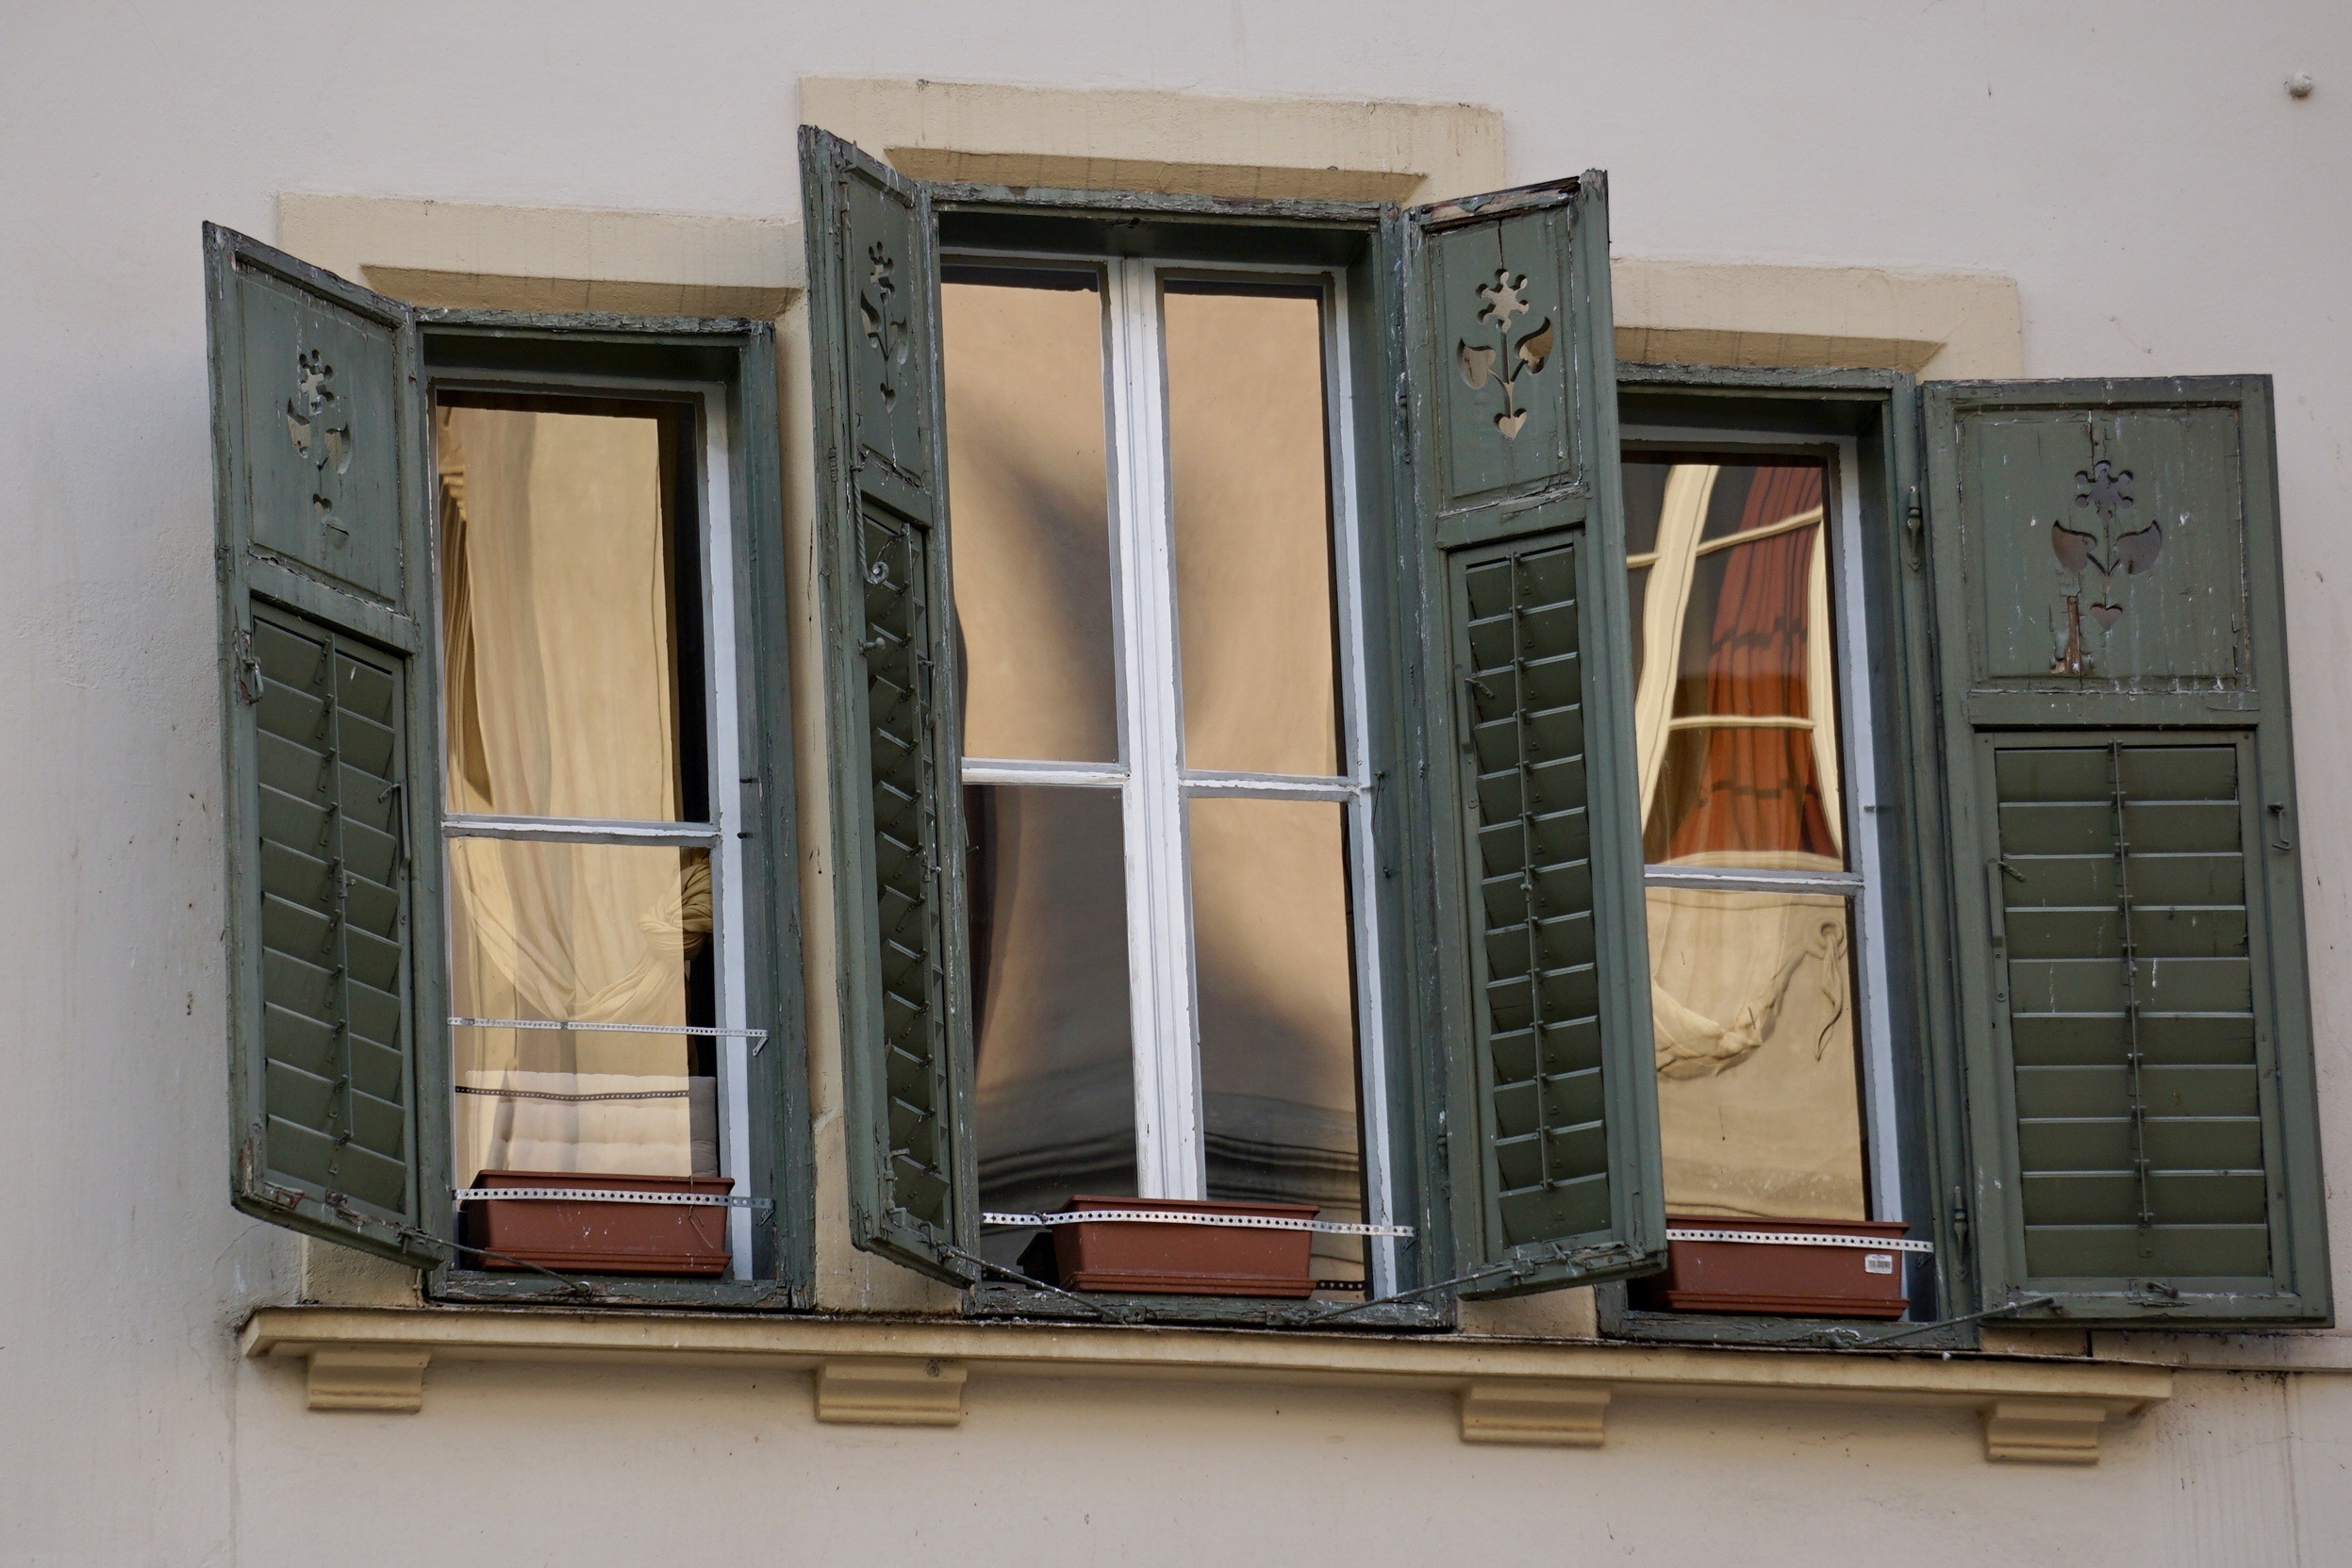
wood, window, glass, facade, shelf, furniture, interior design, colors, windows, mirror, reflections, picture frame, palazzo, cupboard, window covering, cabinetry